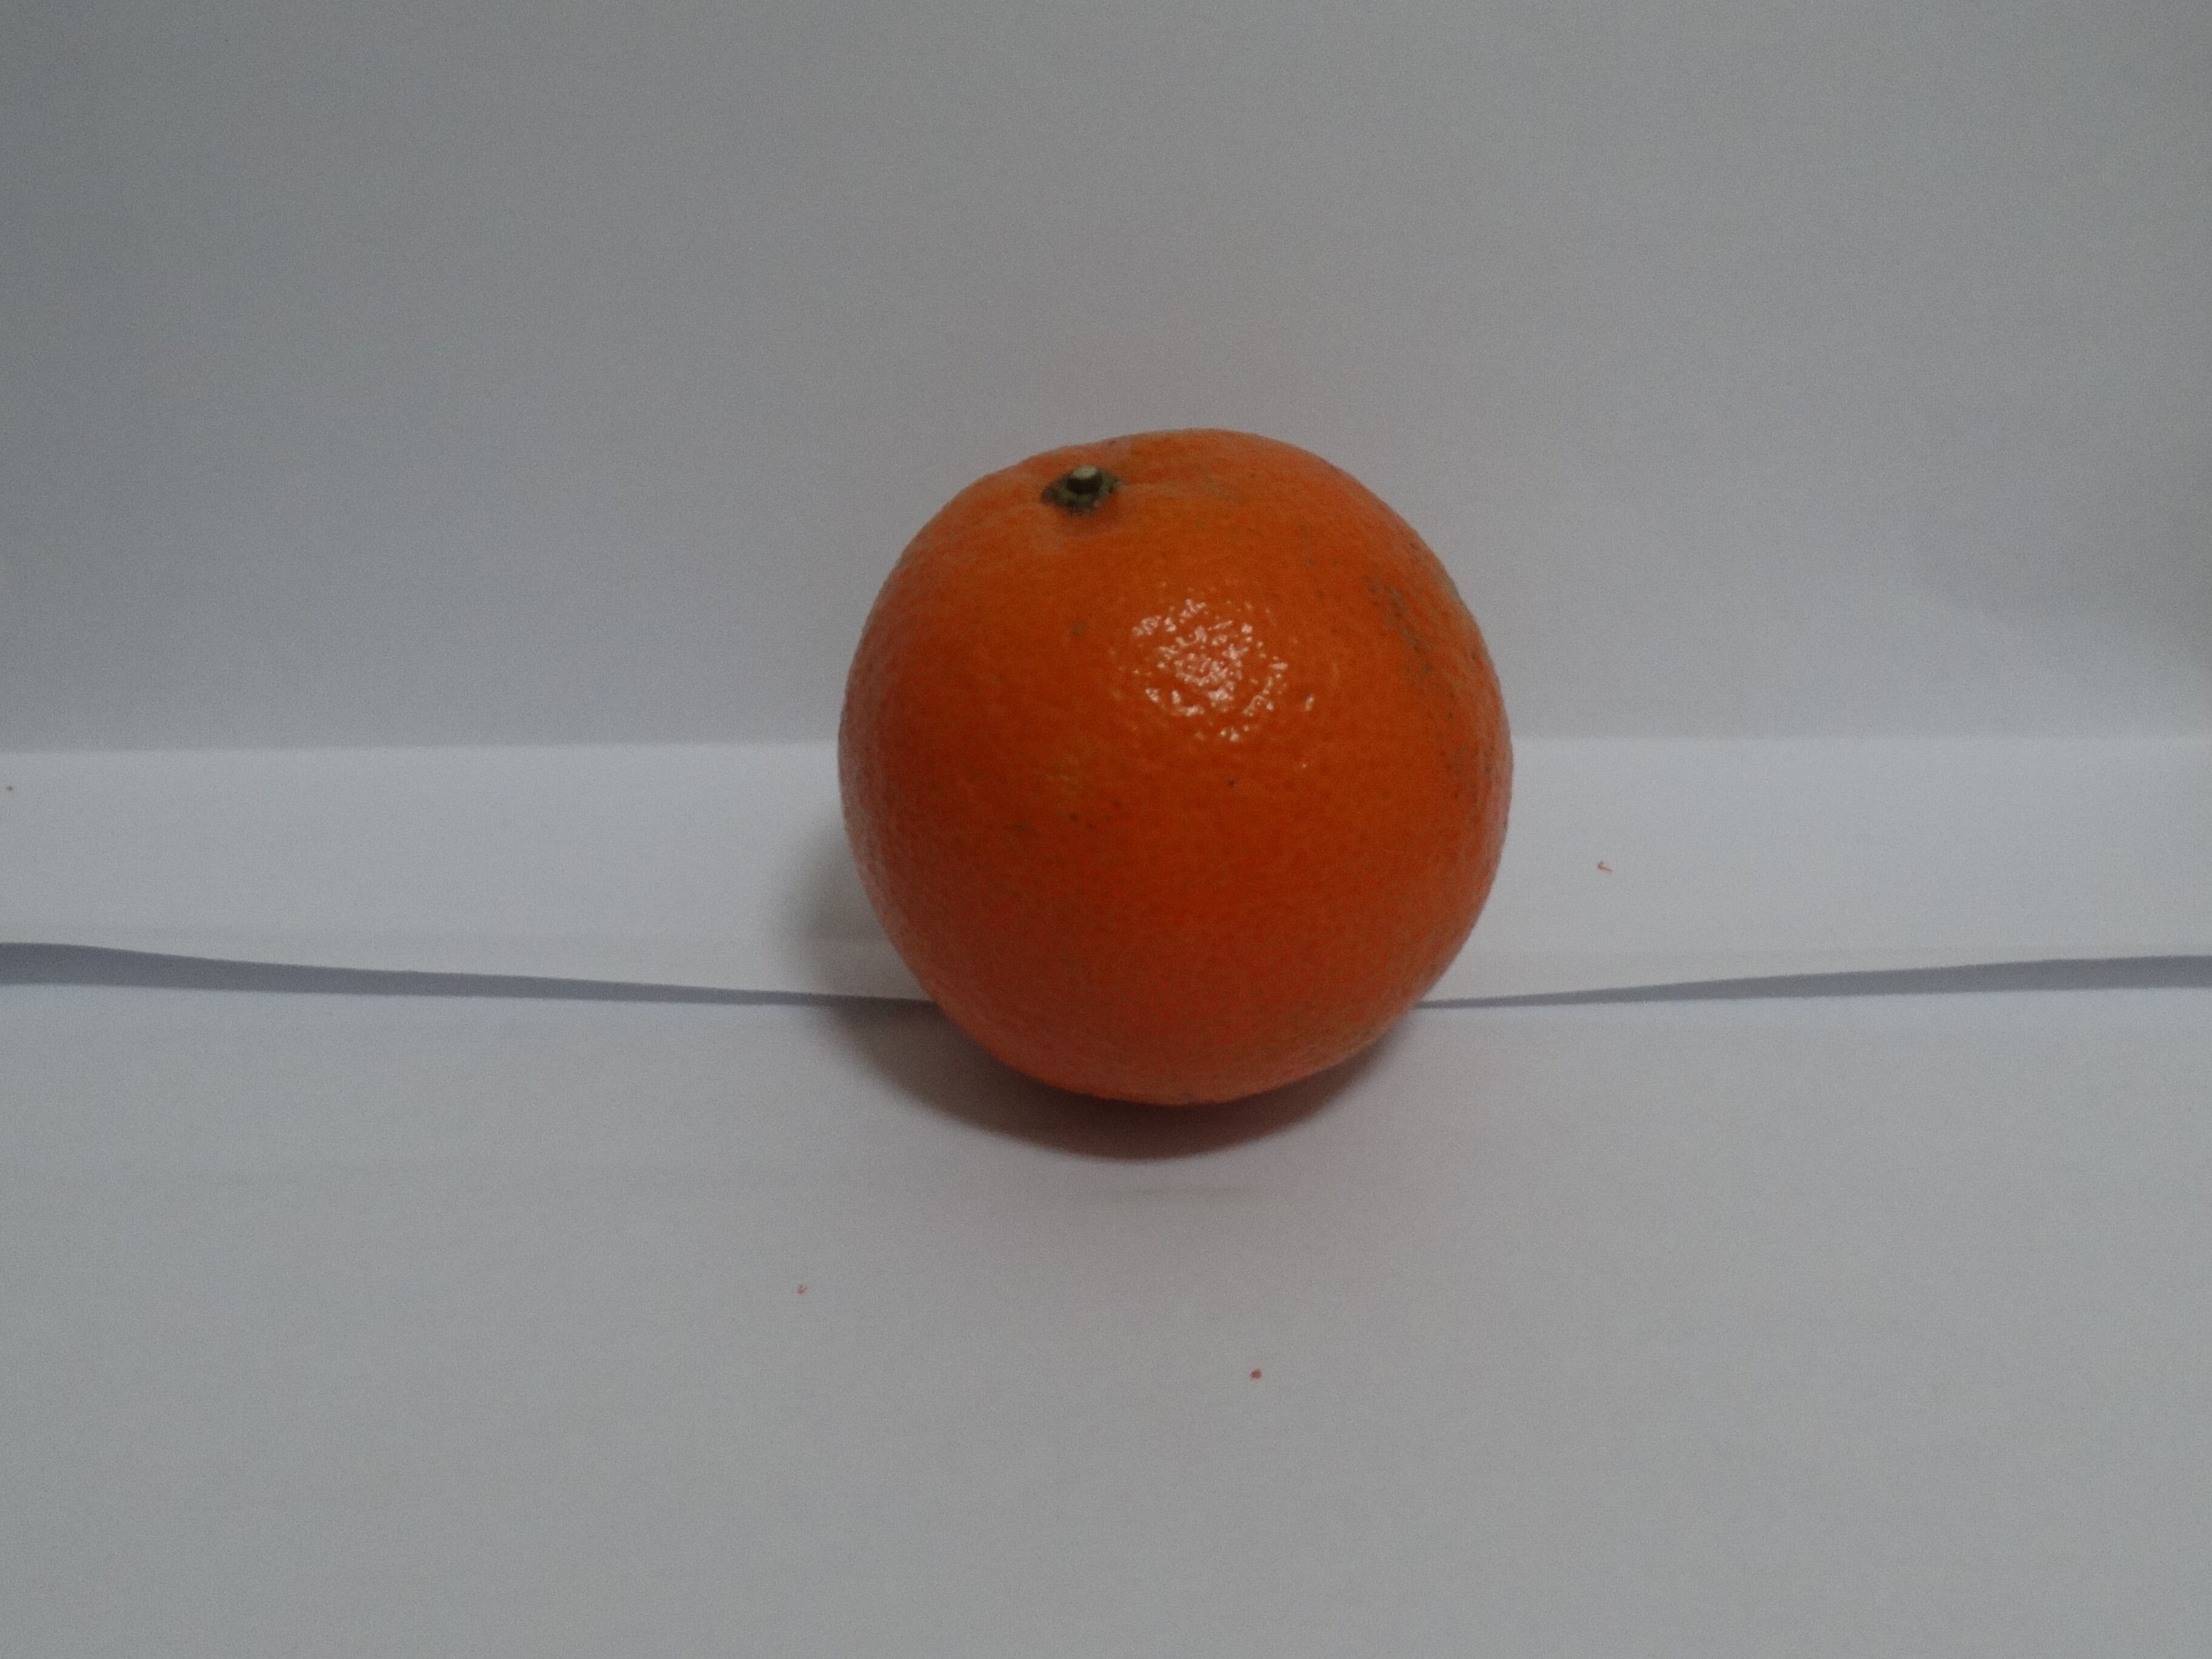
Citrus fruit variety: tankan